Charles West (physician)

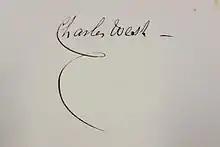
Charles West's signature

After some unfortunate attempts to transform the Waterloo Dispensary for children into a hospital, he decided to start a fundraising campaign in order to establish in London a hospital specifically for children. Also due to his remarkable oratorical gifts, West's campaign had success and, in the spring of 1851, a little hospital with ten beds was opened at 49 Great Ormond Street, in a house that had belonged to Richard Mead. In 1854, after three years of activity, Charles West - who was the first physician of the hospital - could describe the initial success of the structure. He also took advantage from this success to boost research funds in view of further enlargement: